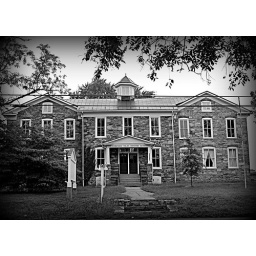
Gorgeous old stone school building in Hillsboro, grittied up and vignetted a'la Picnik. (Shame about the power lines, though...)